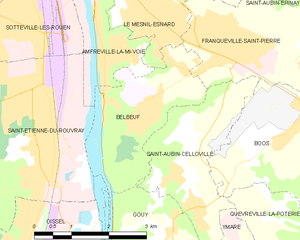
Carte des communes françaises Belbeuf